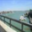
Label: bridge